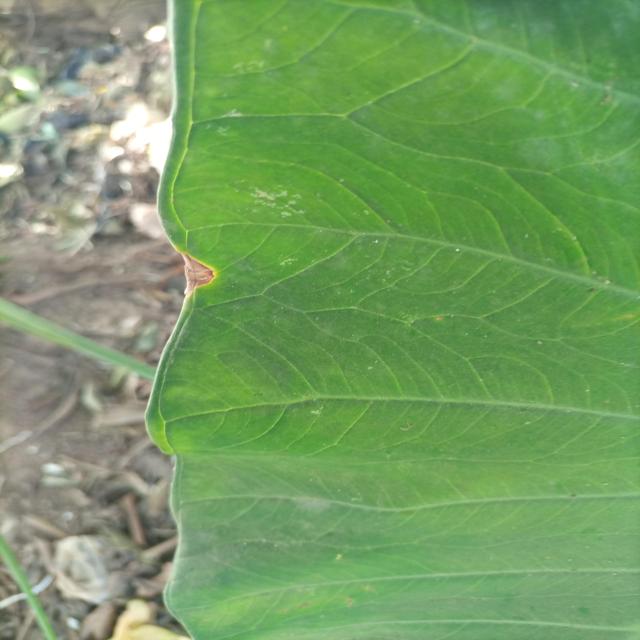
Label: Mid_Blight